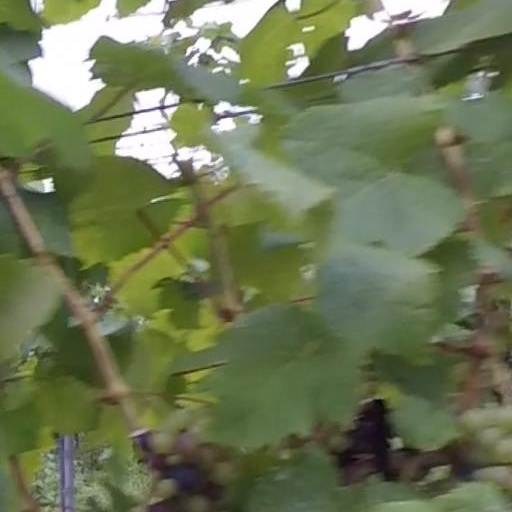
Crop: grape